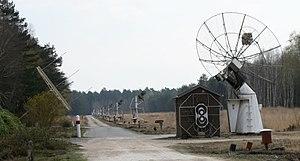
La station de radioastronomie de Nançay, inaugurée en 1956, est l'un des trois laboratoires fondateurs de l'Observatoire des Sciences de l'Univers en région Centre, également département de l'Observatoire de Paris et unité de recherche associée à l'INSU du CNRS et à l’Université d'Orléans.